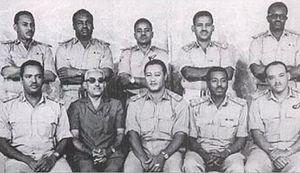
1969 est une année commune commençant un mercredi.